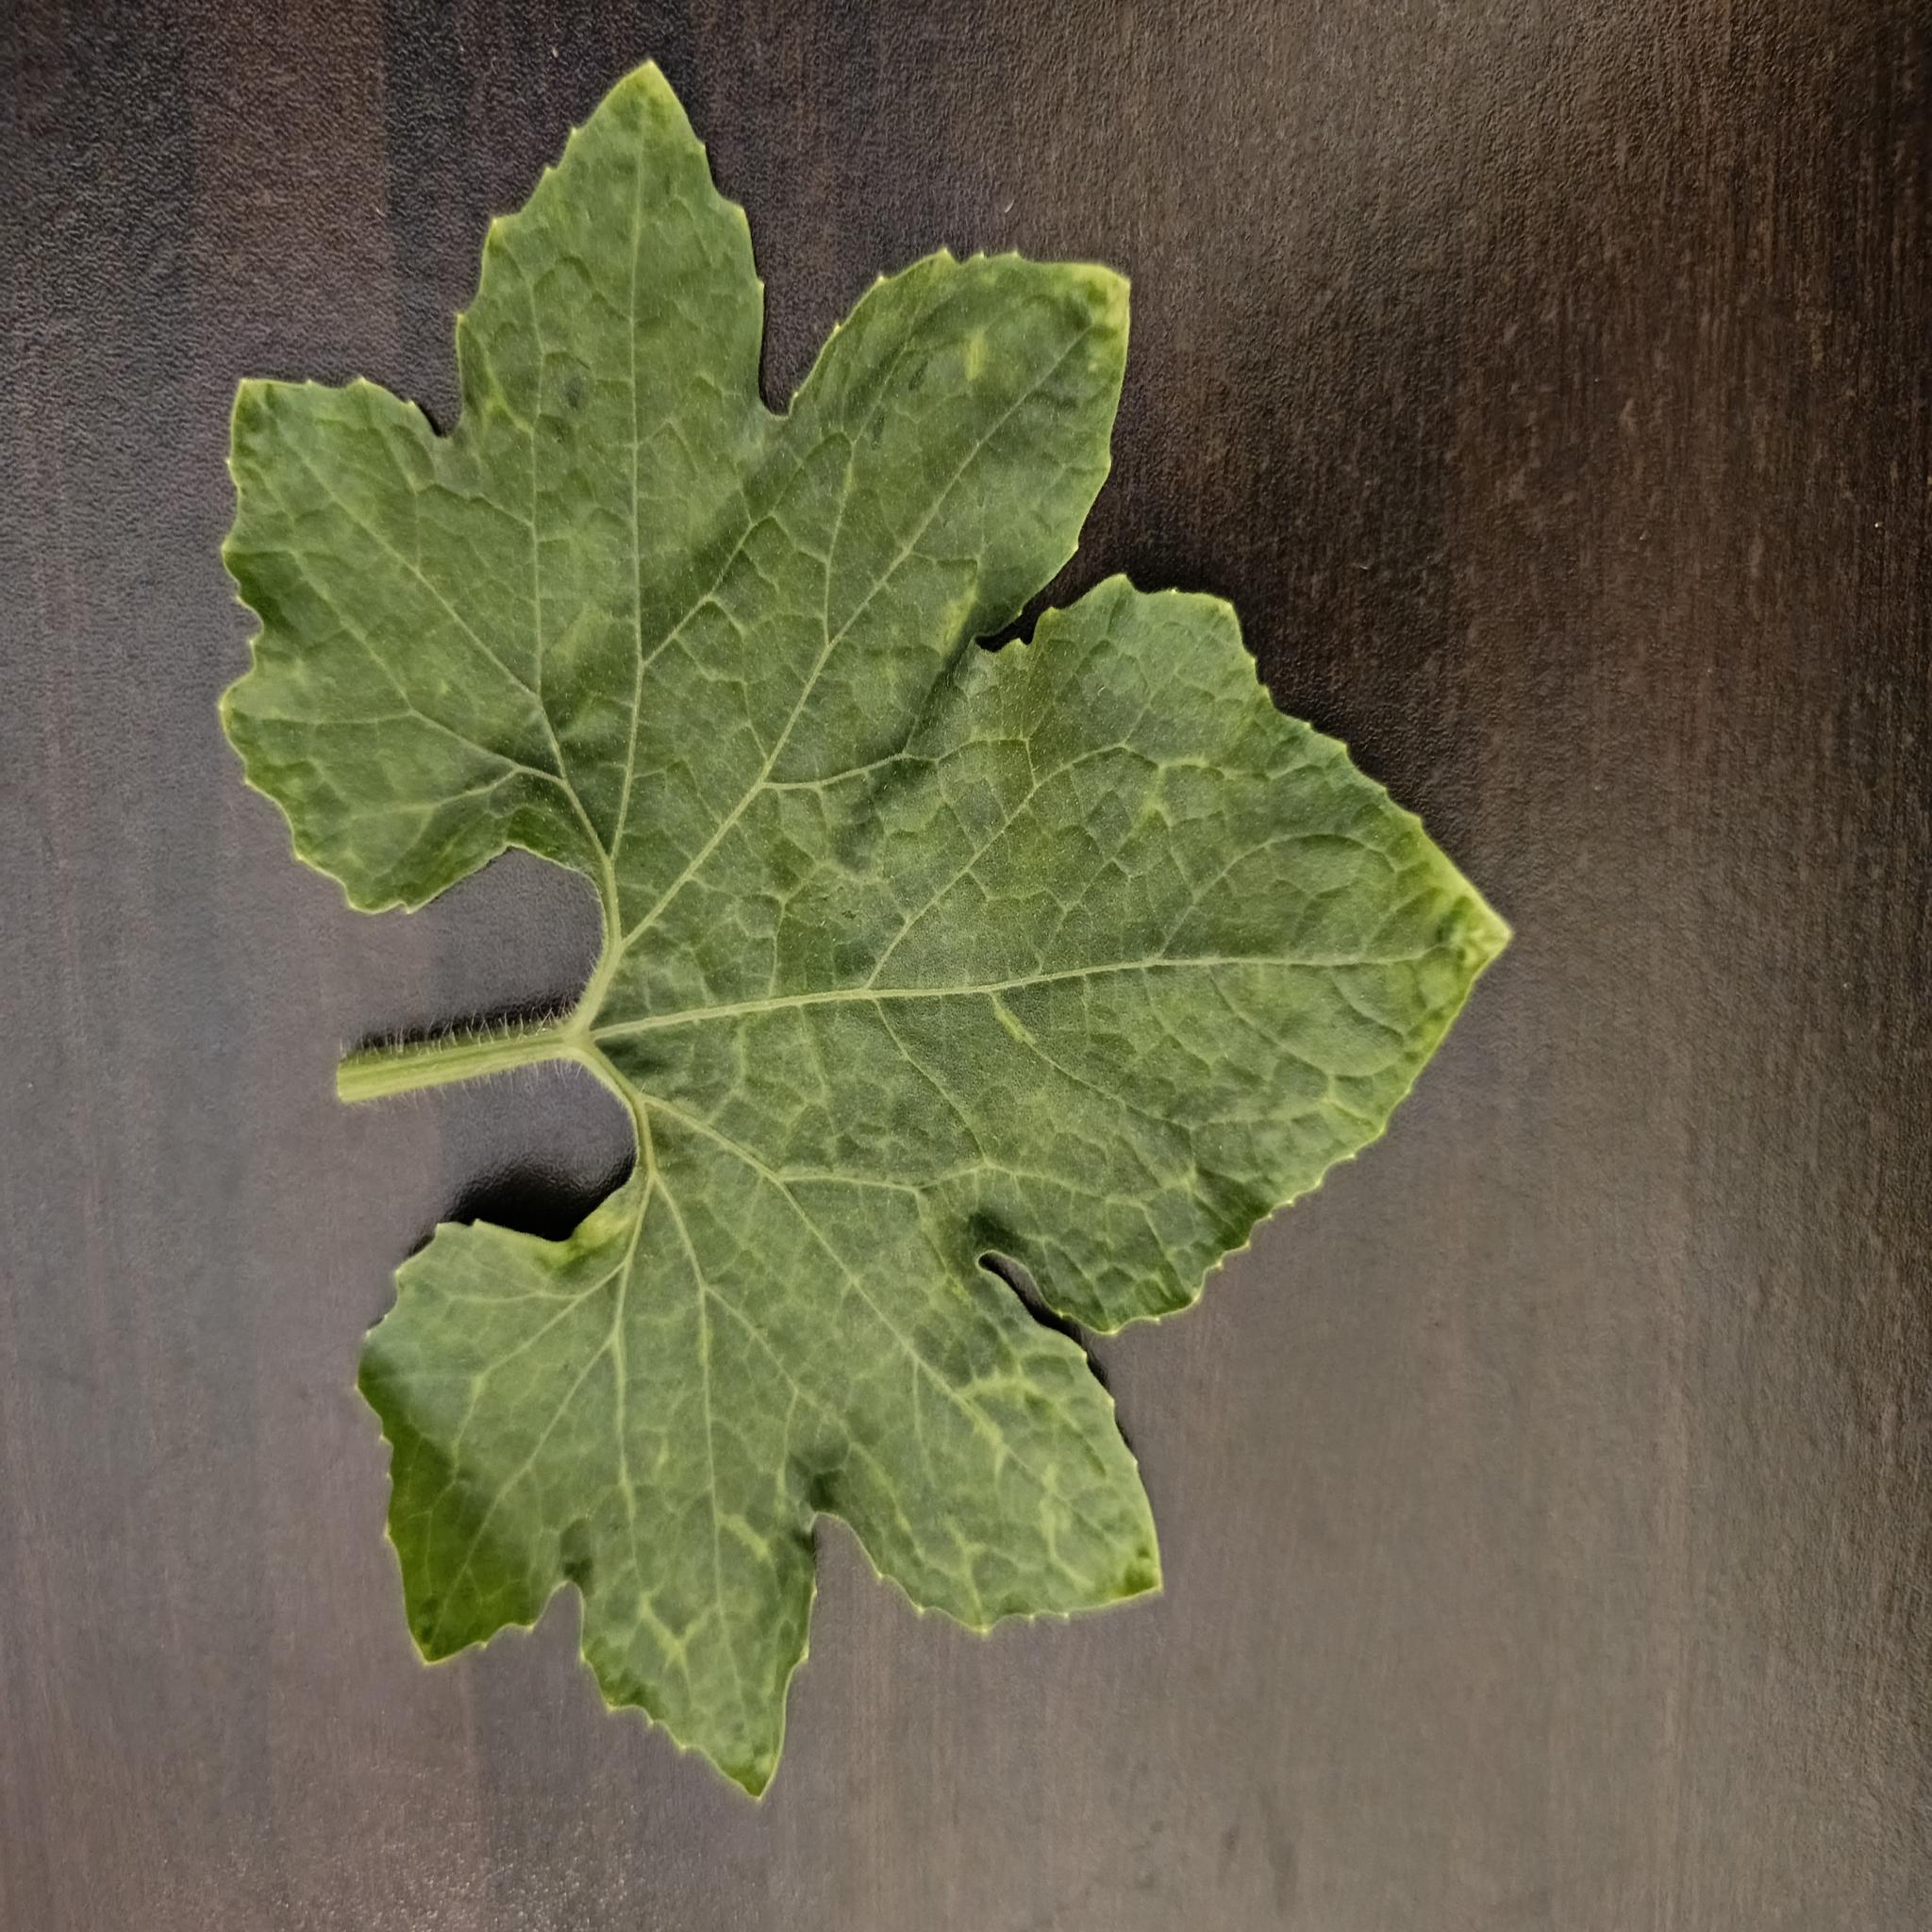
Label: Downy mildew